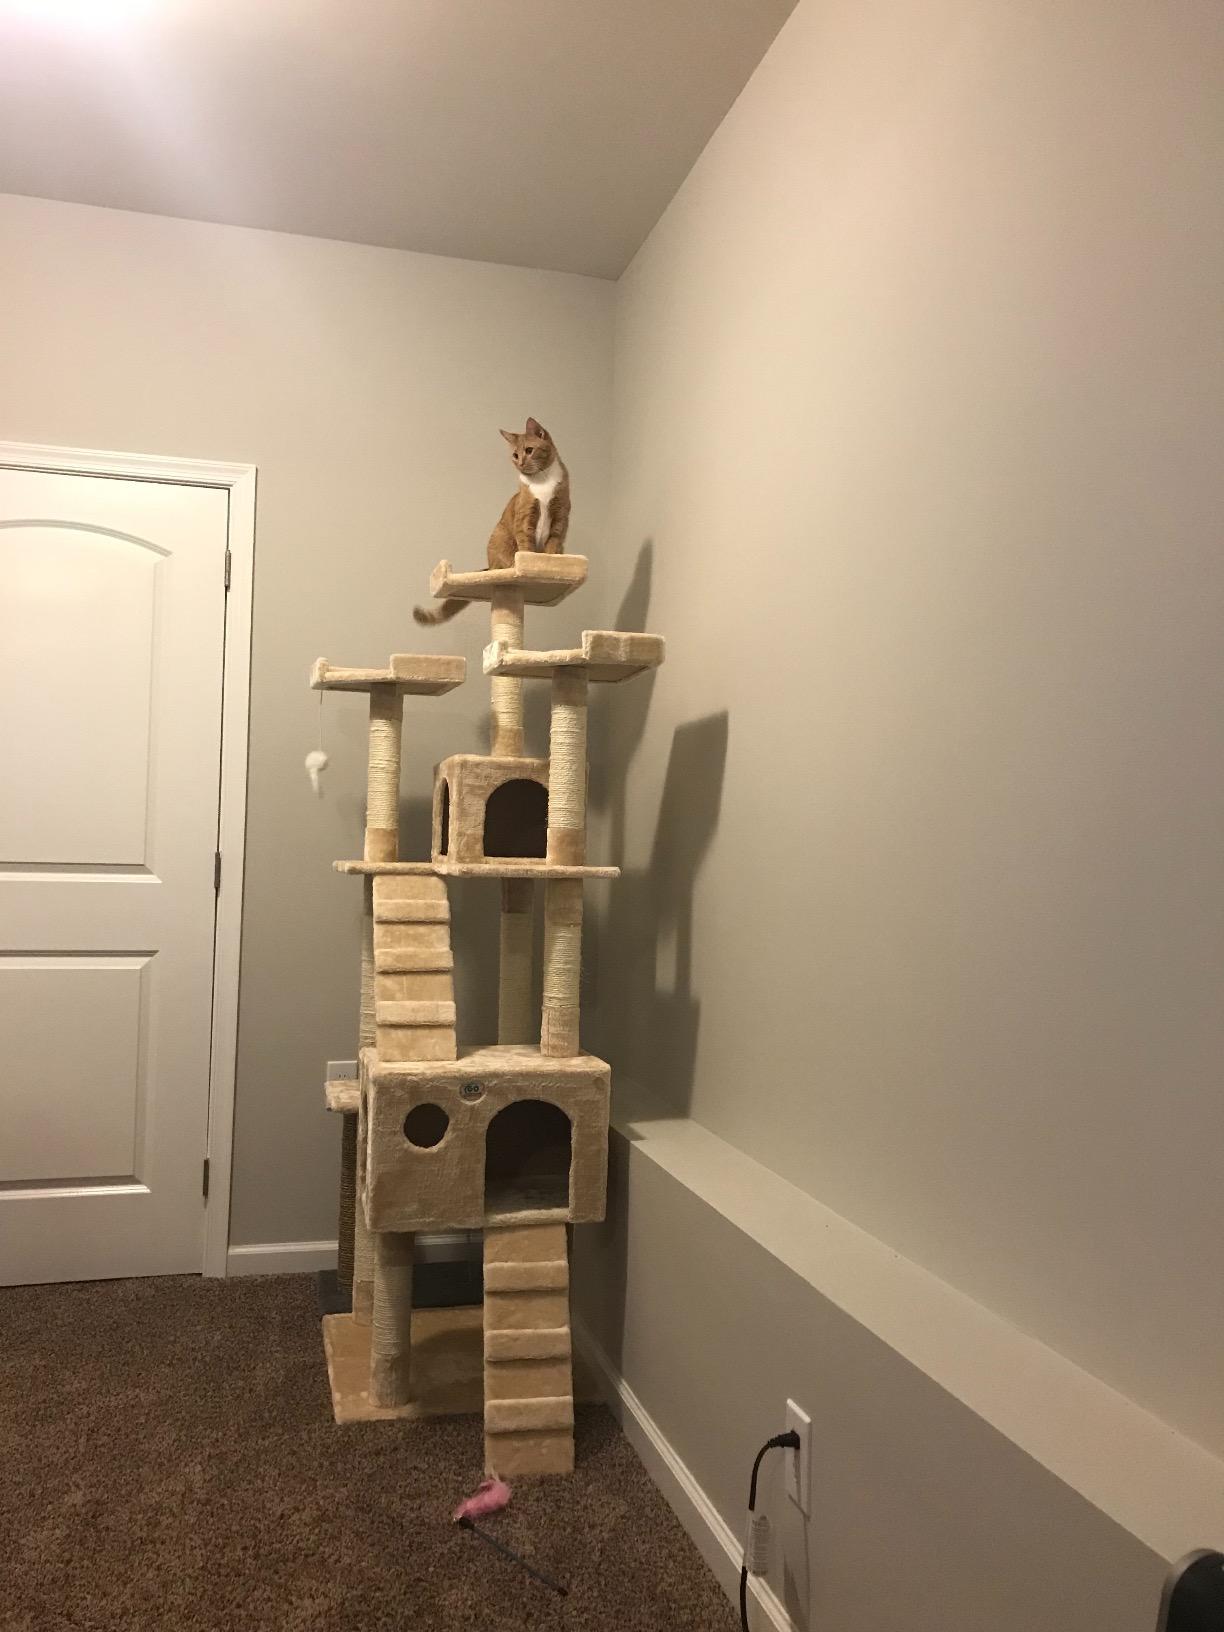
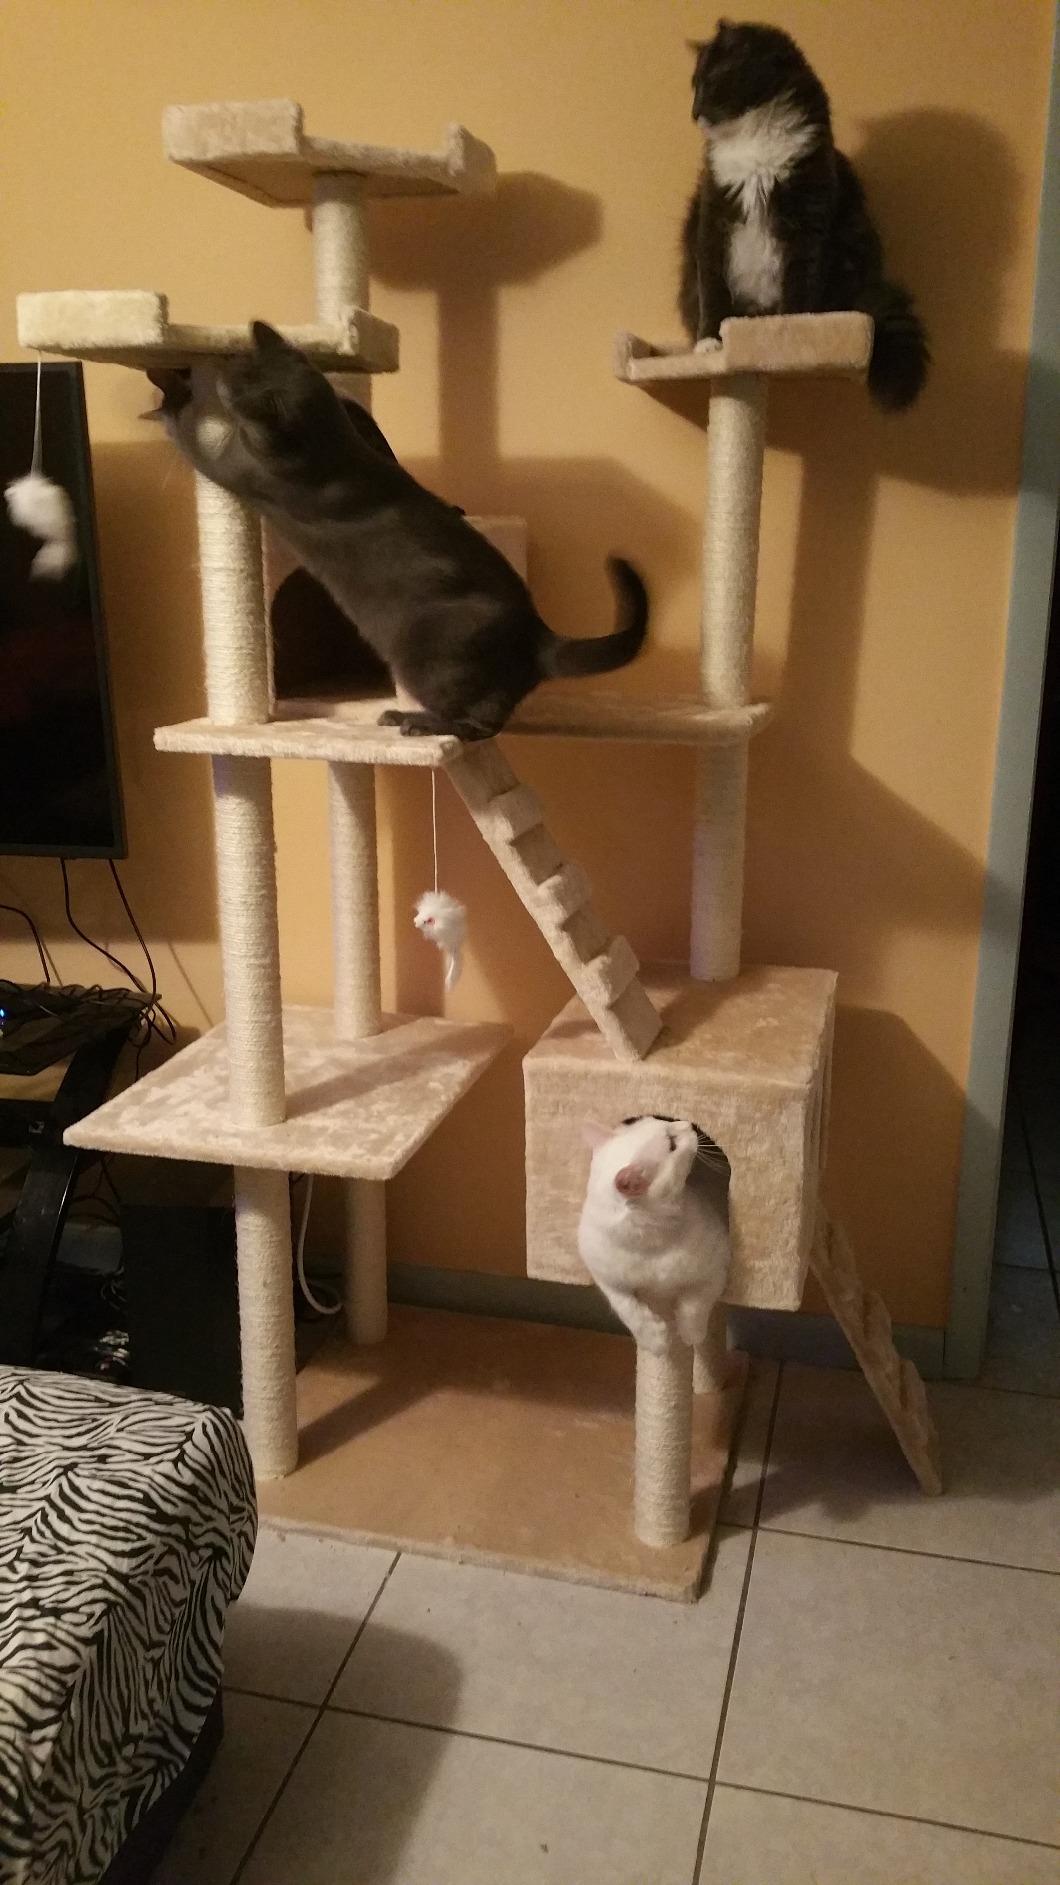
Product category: items_cat tree
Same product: yes